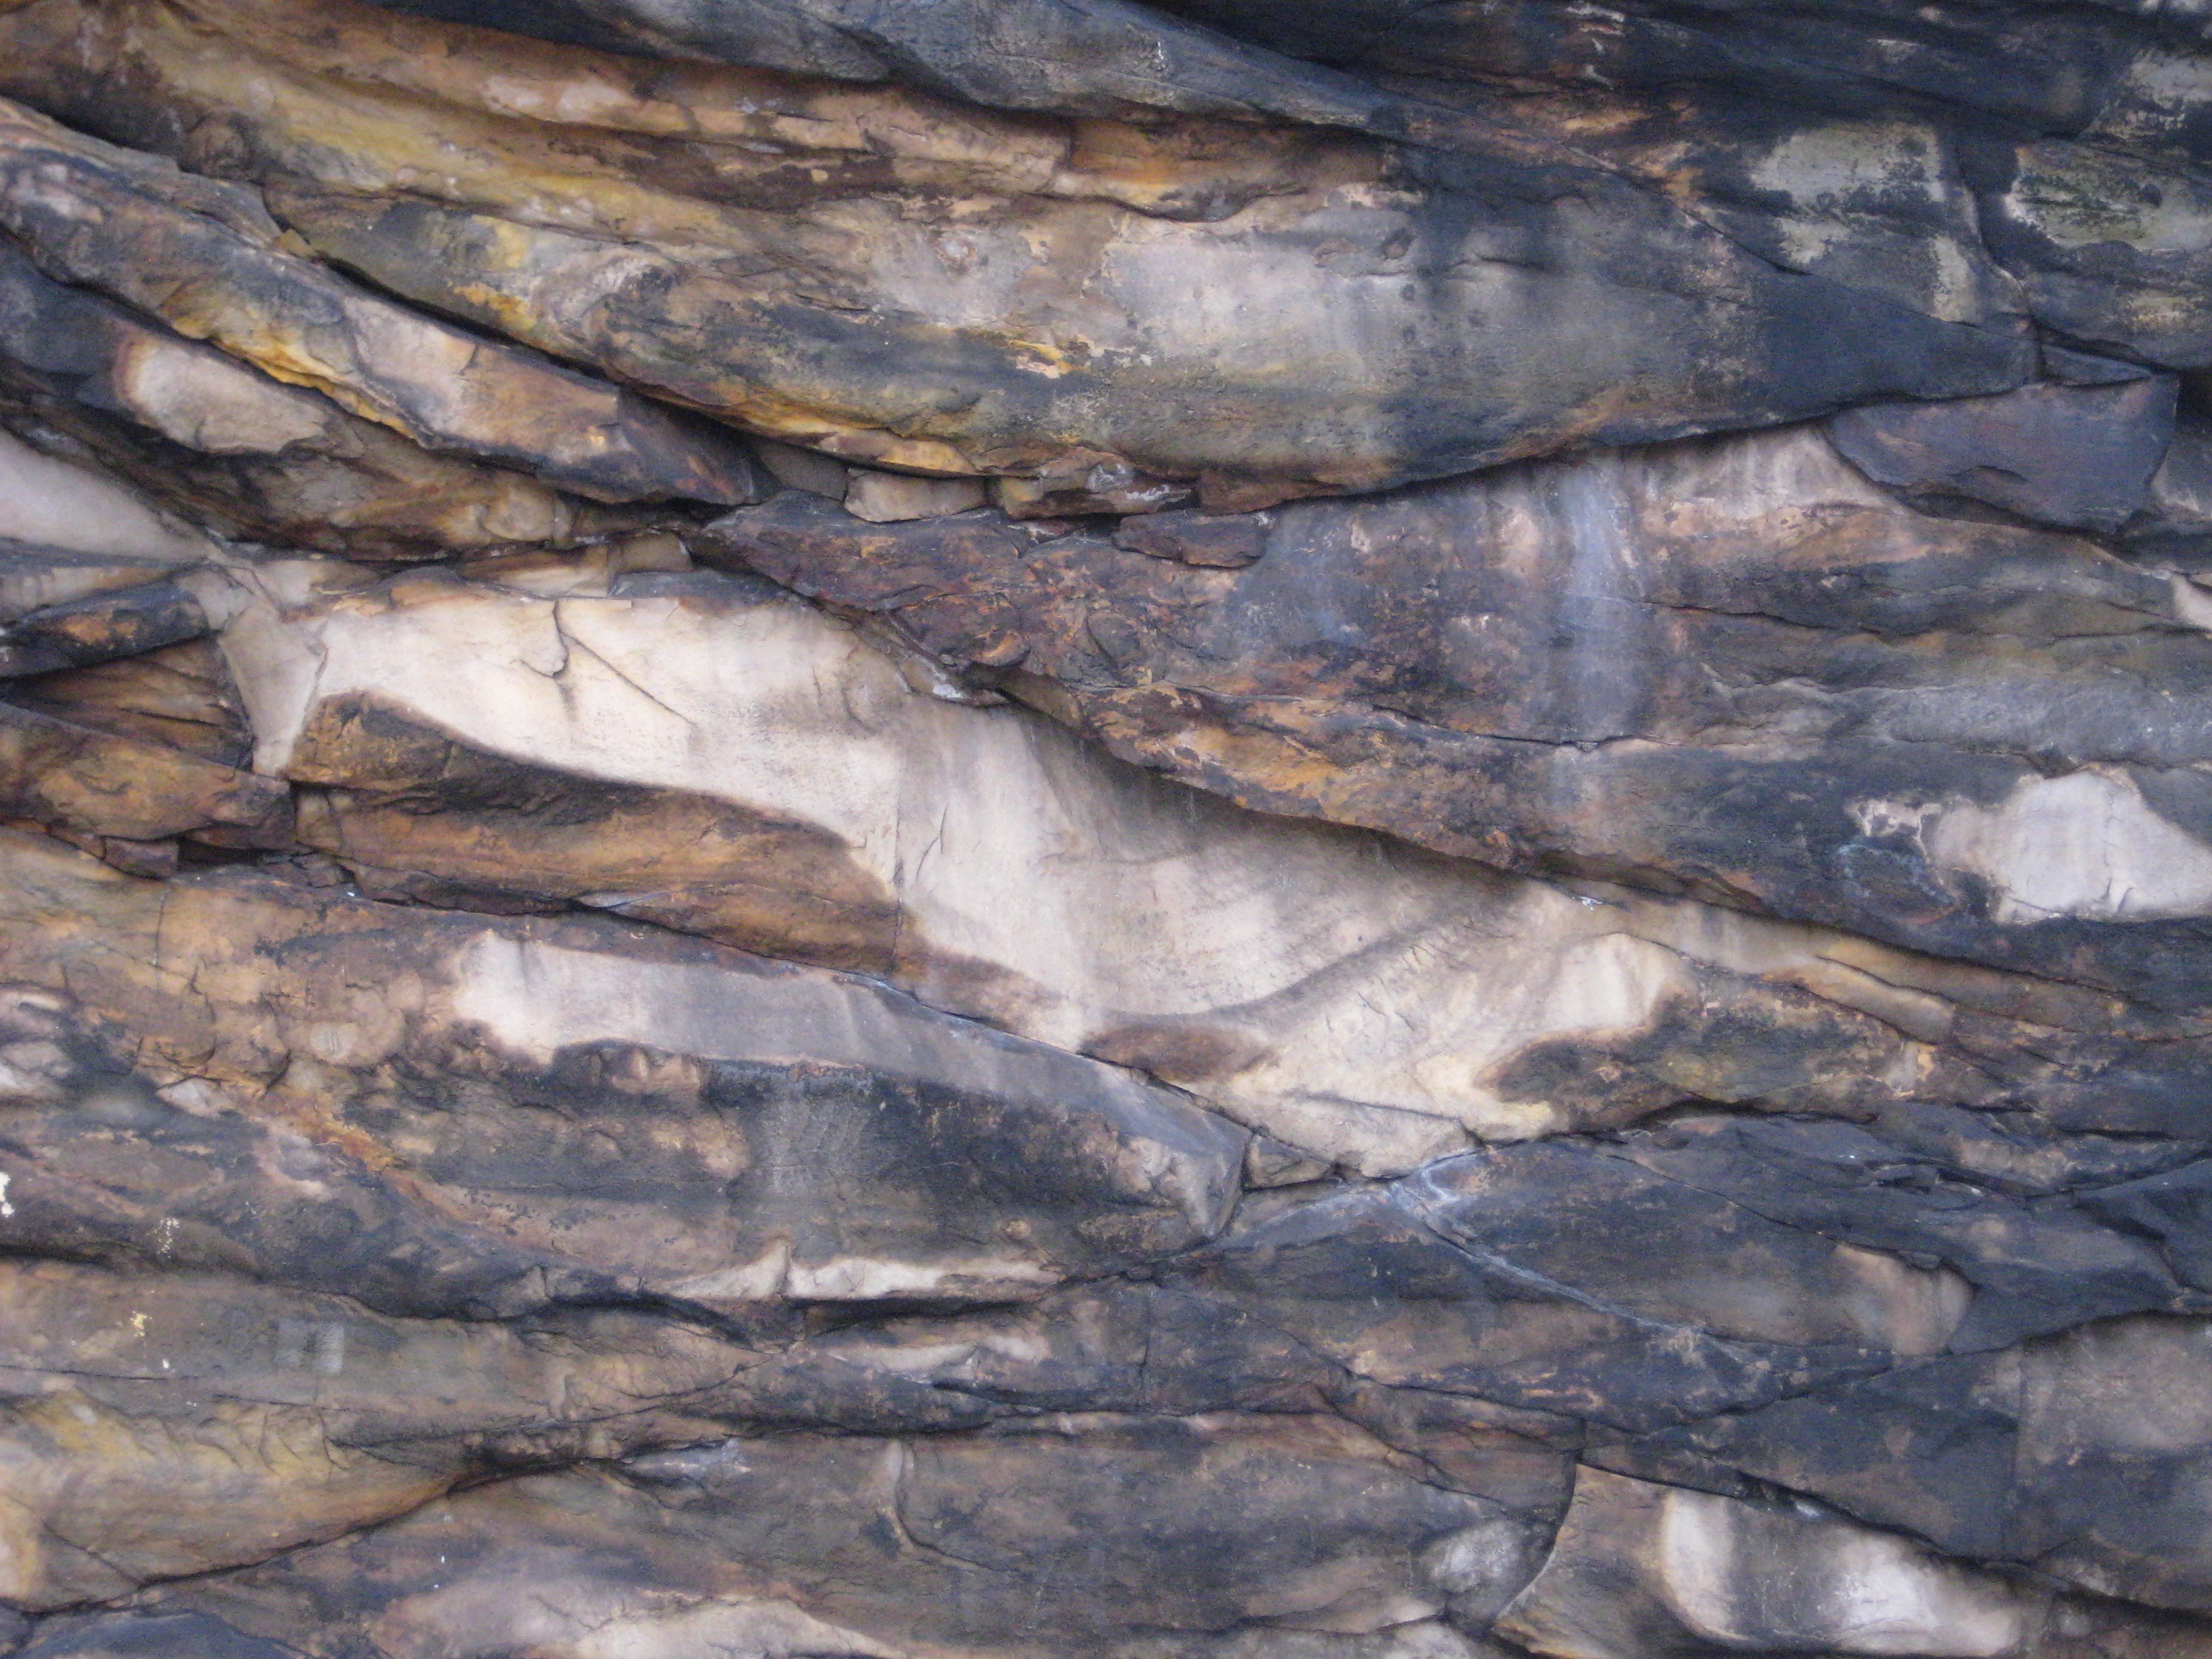
rock, geology, bedrock, wood, terrain, material, formation